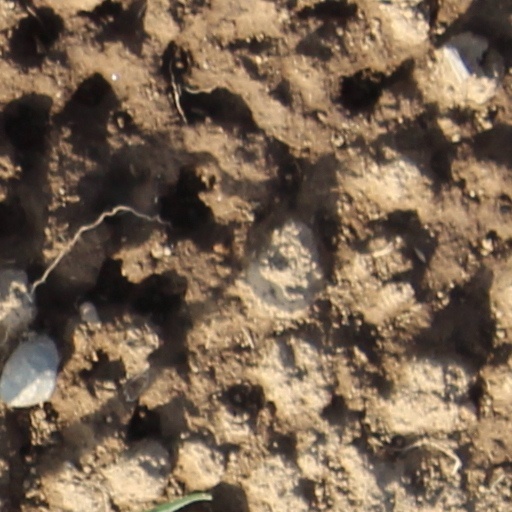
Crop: wheat